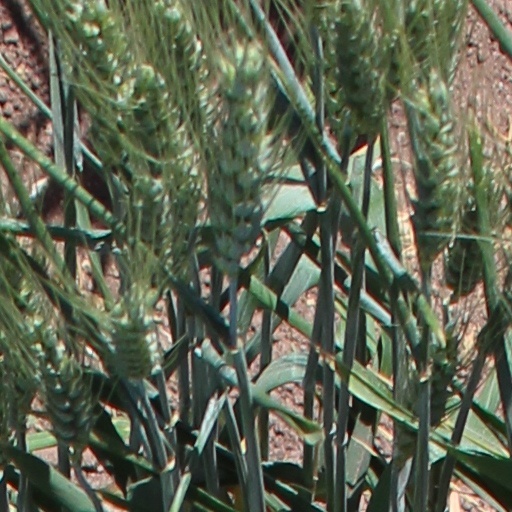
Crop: wheat